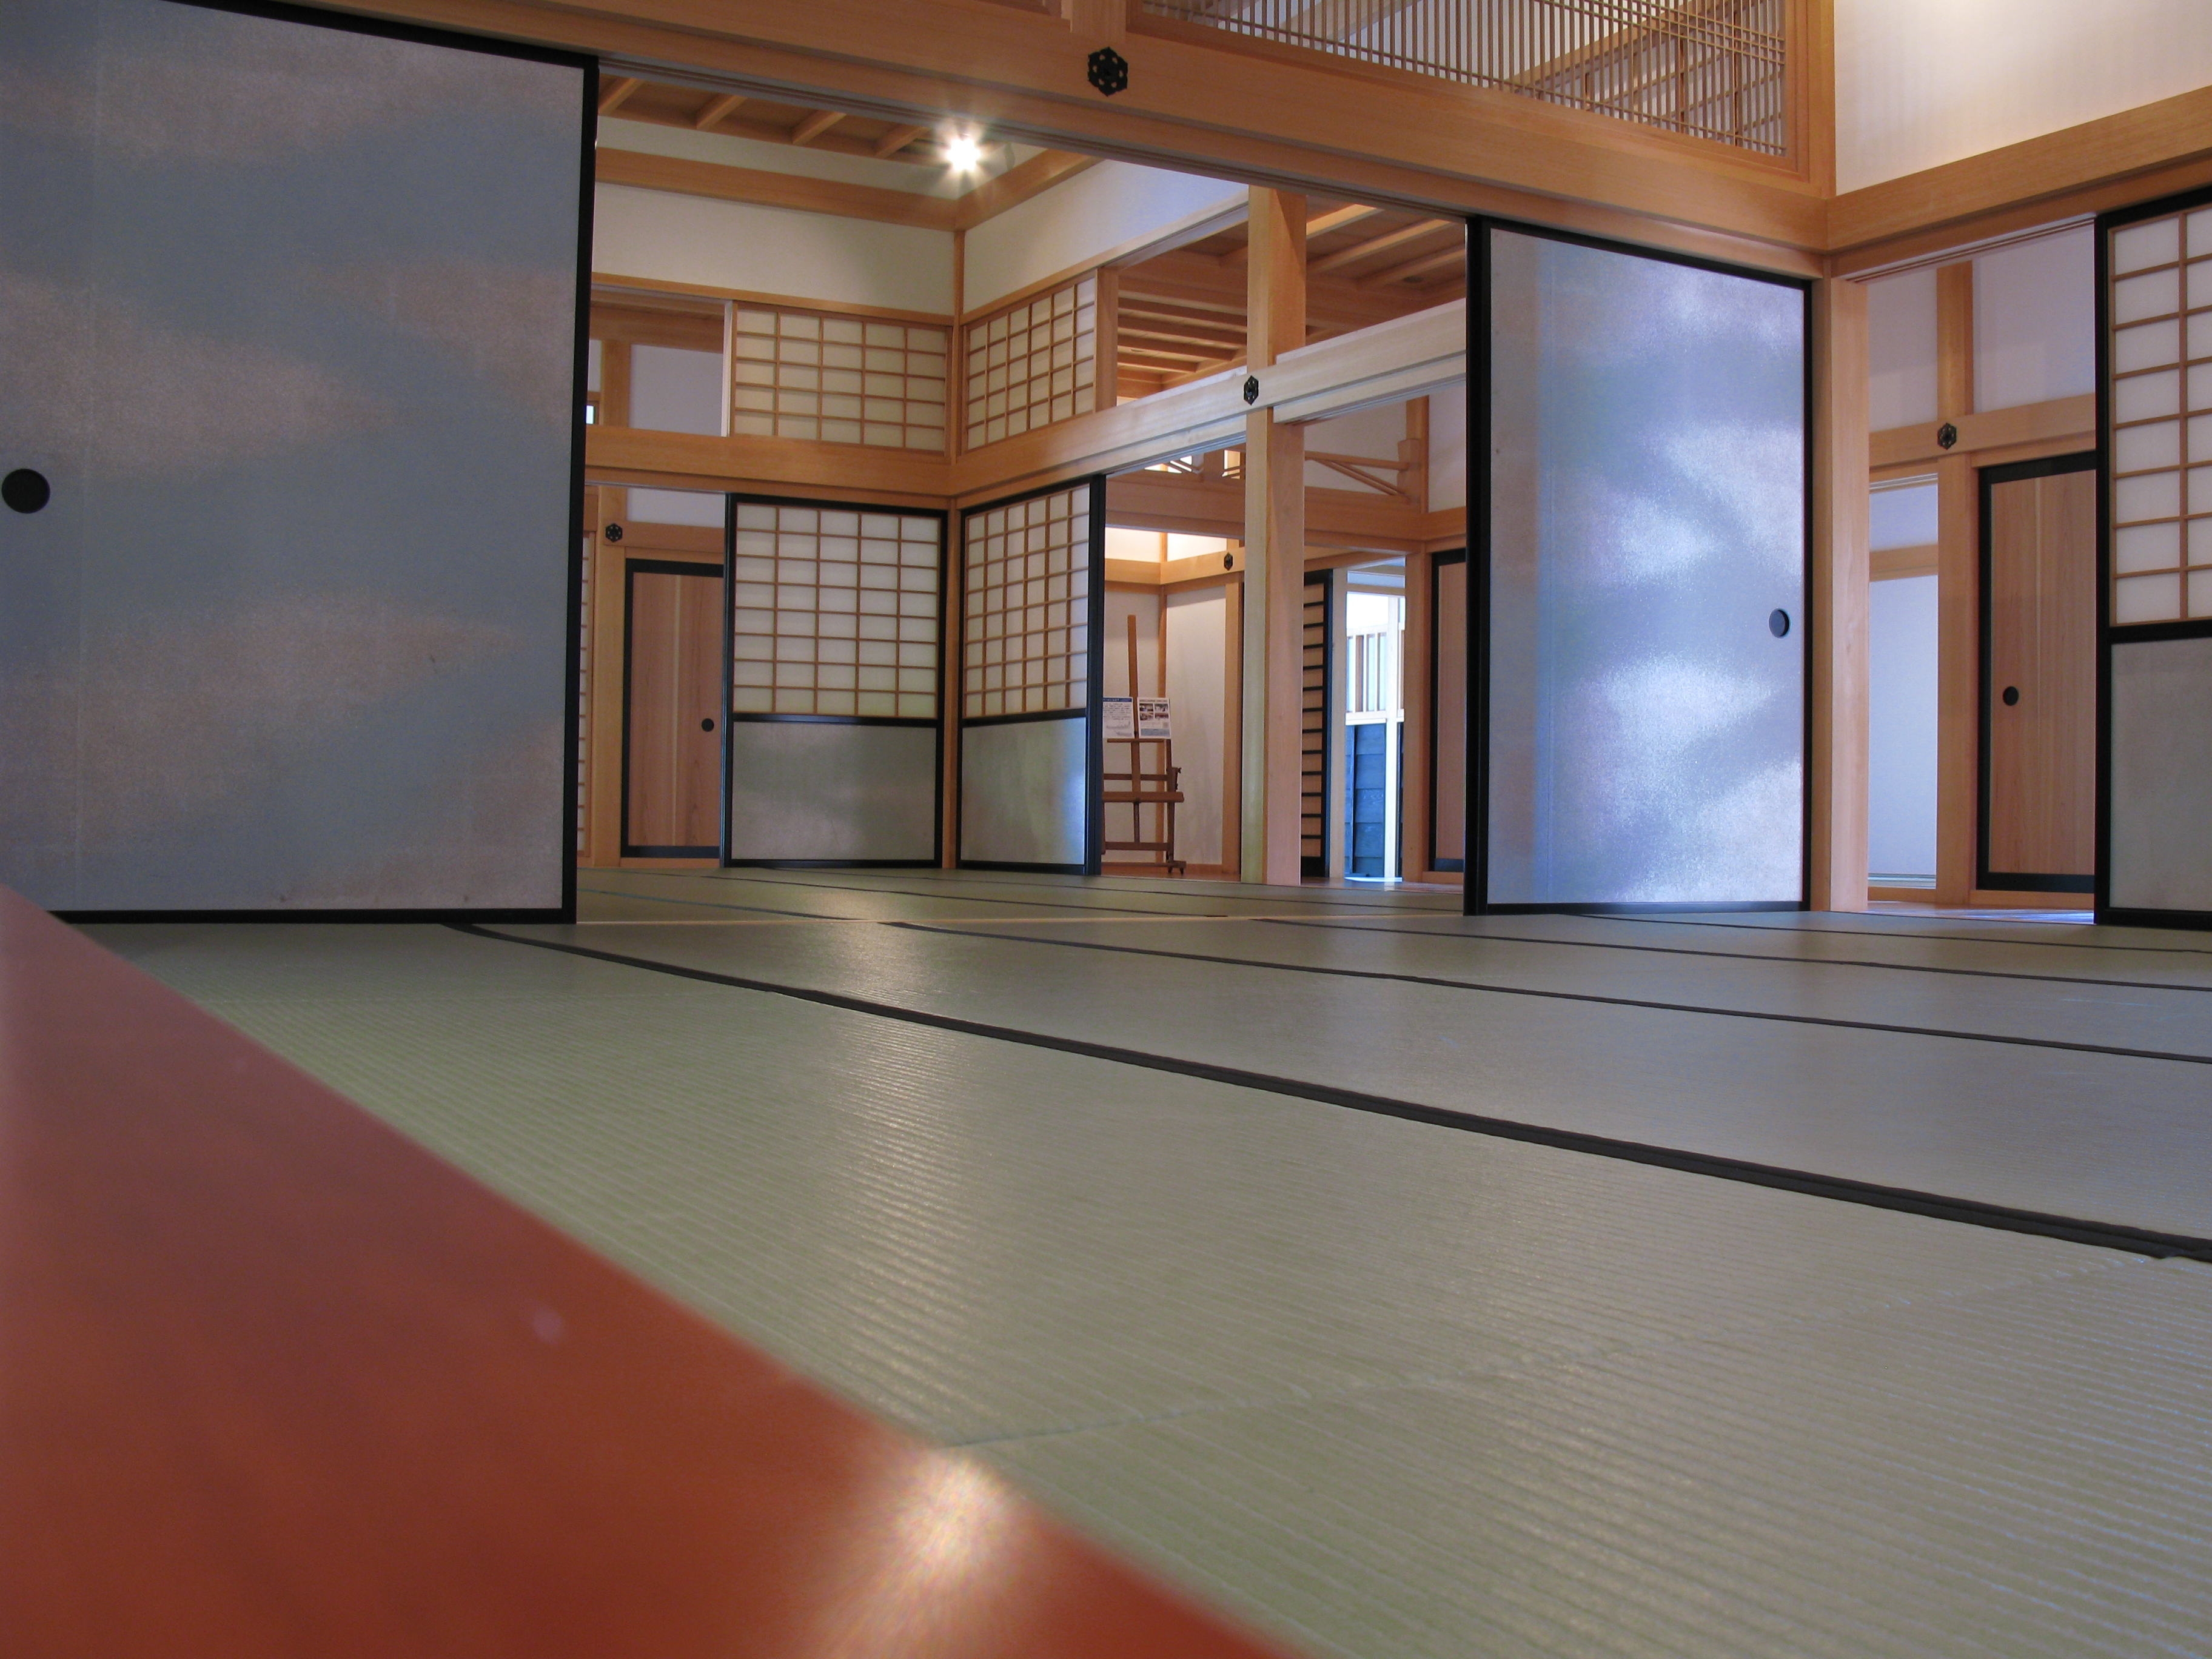
architecture, wood, floor, interior, old, home, ceiling, high, hall, office, ancient, residence, property, room, interior design, design, japanese, nagasaki, style, hires, magistrate, estate, lobby, traditional, hi, res, resolution, tatami, sliding, partition, g7, reconstruction, real estate, flooring, window covering